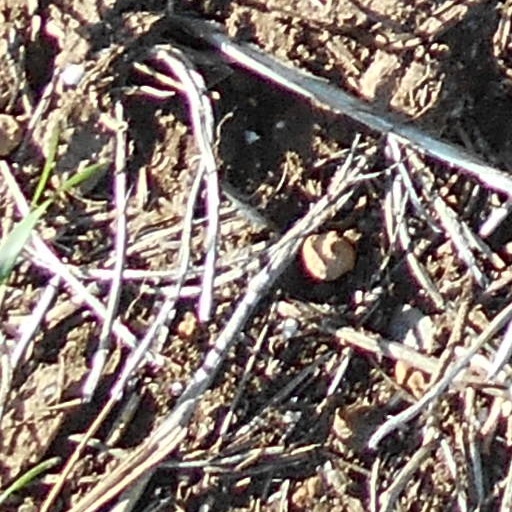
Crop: wheat